Charles Samuel Richter House

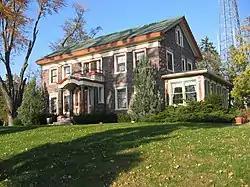
Charles Samuel Richter House, Montello, Wisconsin, October 2008

The Charles Samuel Richter House is a house in Montello, Wisconsin, United States, listed on the National Register of Historic Places. The house was built by Charles Samuel Richter, the president of the Montello Granite Company. It is sited on a hill overlooking both Montello Lake and Buffalo Lake. The plans were drawn in 1908, and construction lasted three years until it was completed in 1912. The house has thick walls with granite on the exterior and cinderblock in the middle. The two round pillars around the front entrance are solid granite, and required six months of mechanical polishing to make them perfect. The interior has hardwood floors, 54 leaded glass windows, stained glass above the bookcases on either side of the fireplace, and a curved open stairway in the foyer. At the time it was built, it was billed as the only granite house in the world.